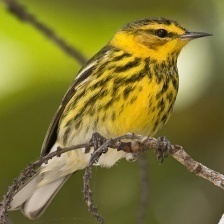
Species: CAPE MAY WARBLER
Scientific name: SETOPHAGA TIGRINA